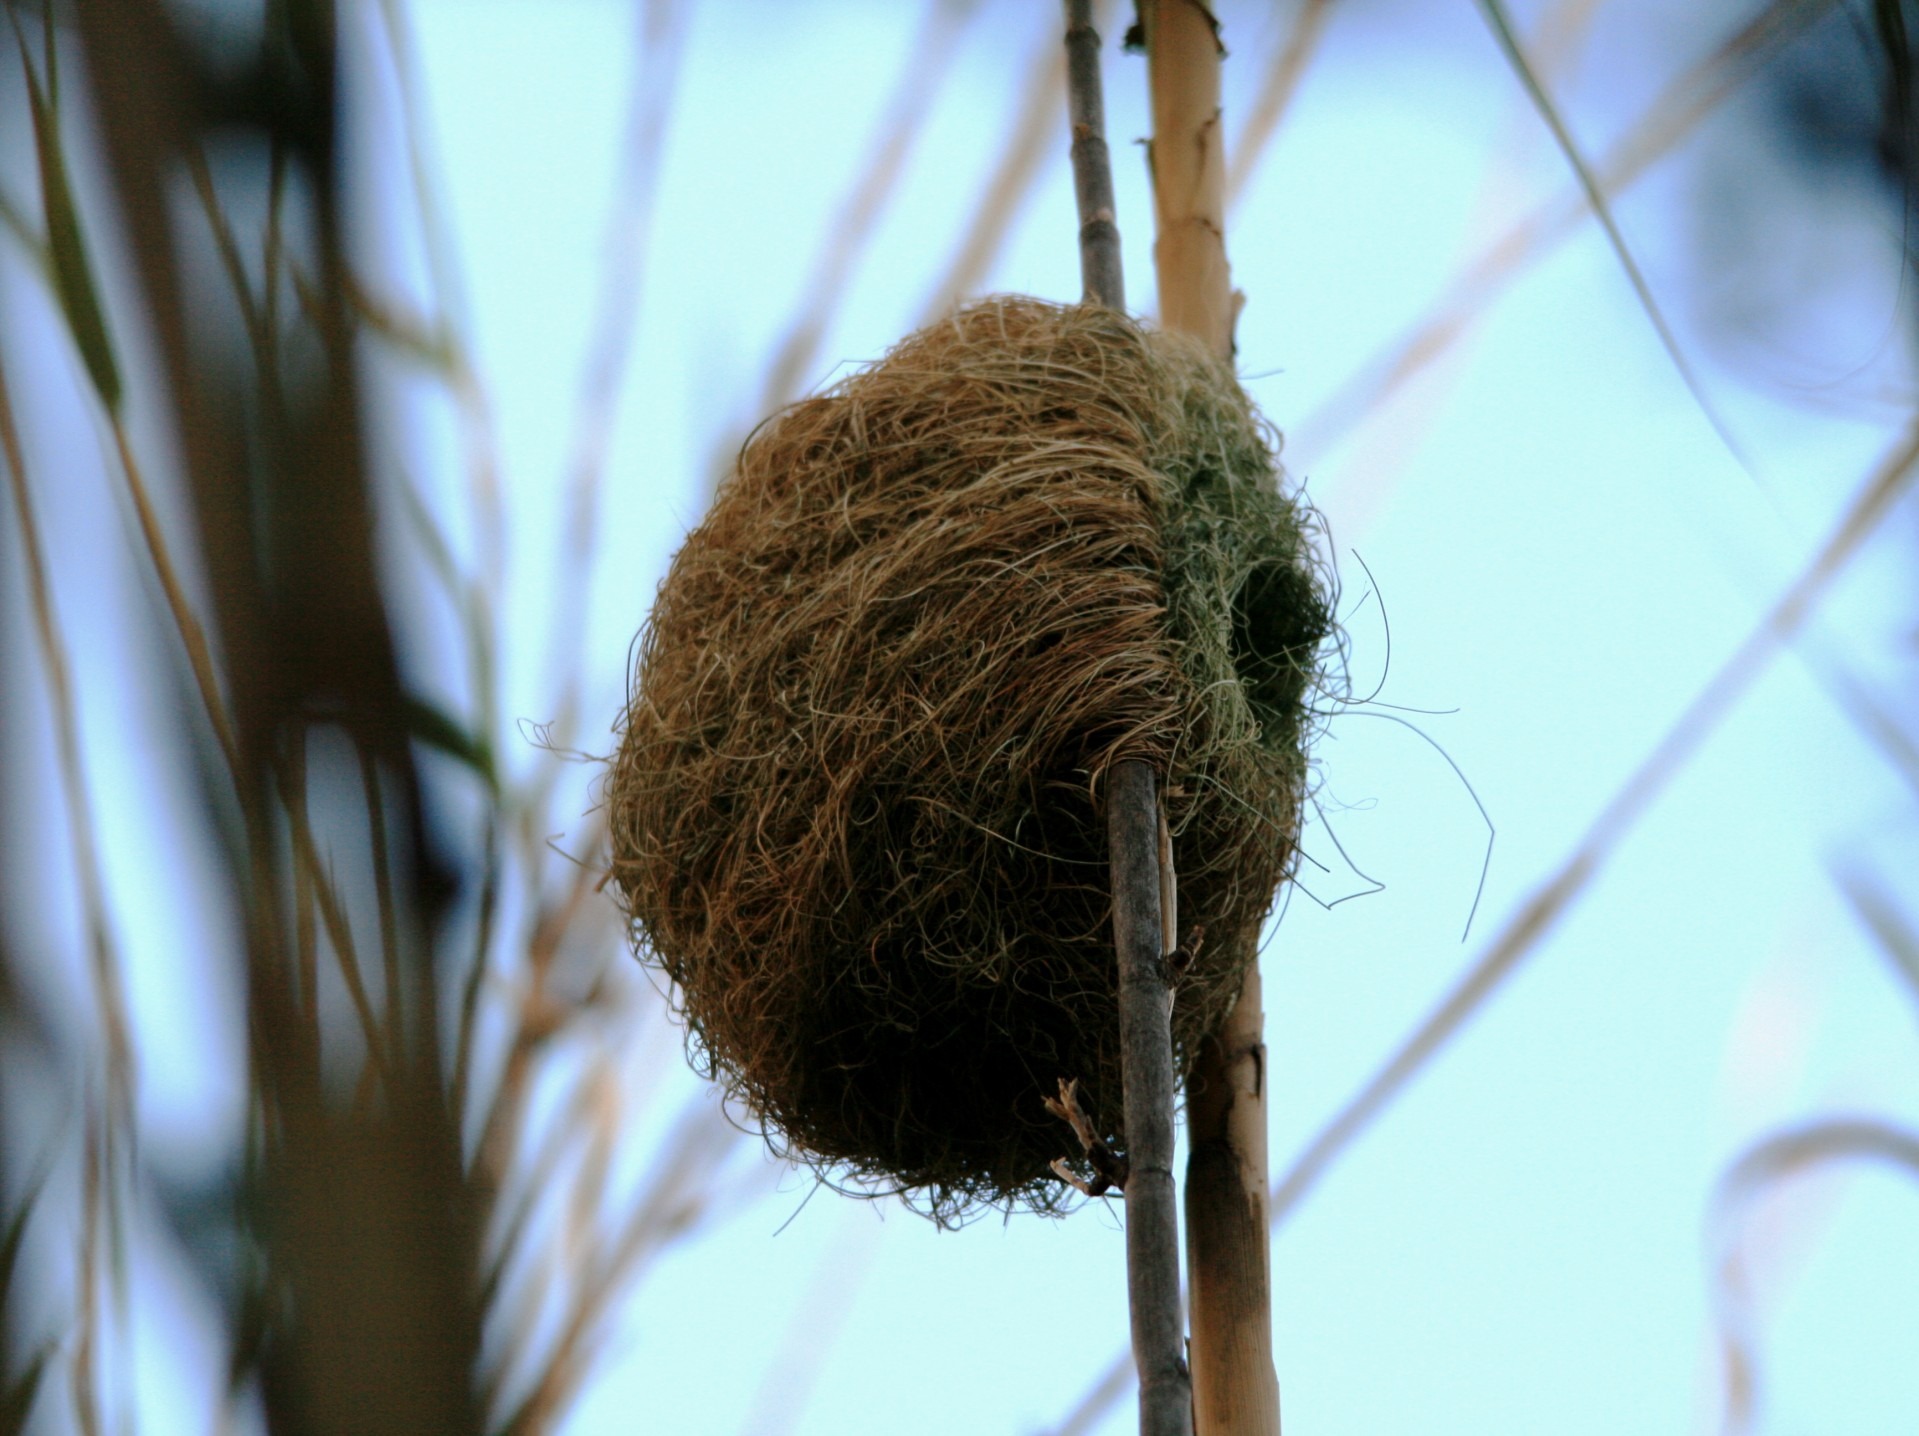
tree, nature, branch, winter, leaf, flower, home, wildlife, fauna, close up, shelter, reeds, nest, woven, macro photography, plant stem, weaver bird